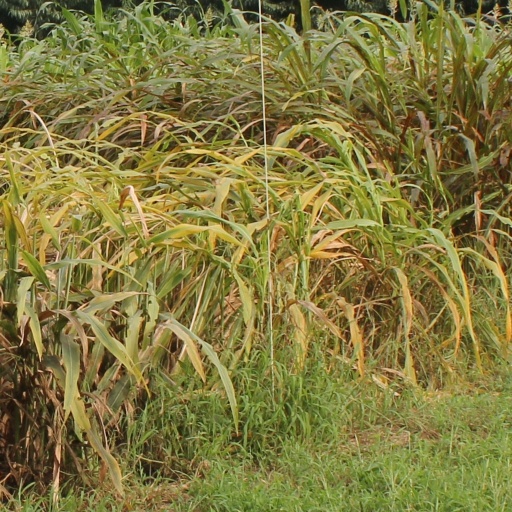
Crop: sorghum